Alpina B5 (G30)

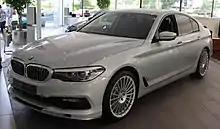
Alpina D5 S (saloon)

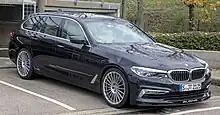
Alpina D5 S 'Touring' (wagon)

Unveiled at the 2017 Frankfurt Auto Show, the D5 S is the diesel engine variant of the B5. Based on the BMW 535d xDrive M Sport, the modified BMW B57 straight-6 engine tri-turbo features one low pressure and two high pressure turbochargers. This is exclusive to left hand drive cars, as the right hand drive cars use a twin-turbo with lower performance. The tri-turbo is rated at and of torque, while the twin-turbo is rated at and of torque. The Touring body style is also not offered in right hand drive. Other modifications remain the same as the B5. Performance figures are 0– in 4,4 seconds (Touring tri-turbo 4.6 and the twin turbo 4.9). Top speed is , ( for the tri-turbo Touring, and for the twin-turbo).